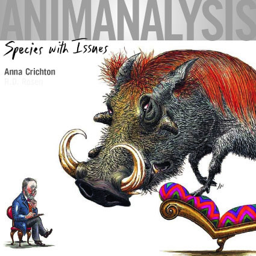
back i worked on an illustrated book about academic and animals in therapy .